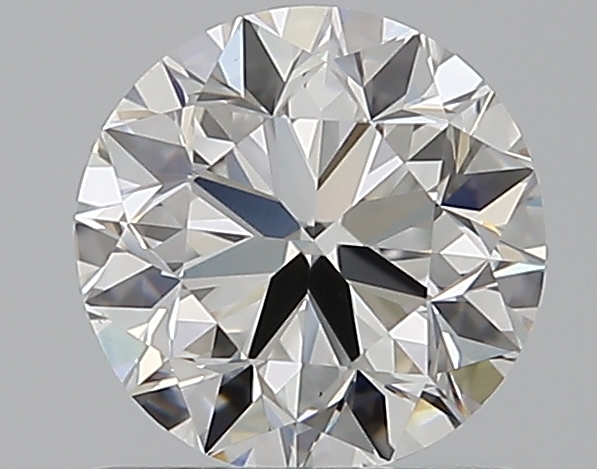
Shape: round
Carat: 0.9
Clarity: VS1
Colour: F
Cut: VG
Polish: EX
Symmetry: VG
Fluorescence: N
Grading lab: GIA
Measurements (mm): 5.98 x 6.04 x 3.88